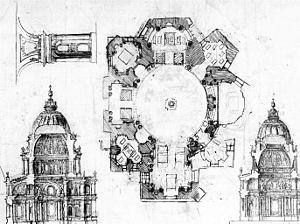
Le deuxième projet de François Mansart pour la chapelle des Bourbons à Saint-Denis.
La chapelle des Bourbons est un projet architectural de Louis XIV et Jean-Baptiste Colbert qui ne fut jamais réalisé : il consistait en l'édification à l'extrémité de la Basilique Saint-Denis d'une chapelle destinée à abriter les sépultures des rois de la Maison de Bourbon. On parle parfois aussi de la rotonde des Bourbons, par analogie avec la rotonde des Valois mais l'appellation n'est pas exacte car il ne s'agissait pas nécessairement d'un édifice circulaire à l'intérieur et à l'extérieur.